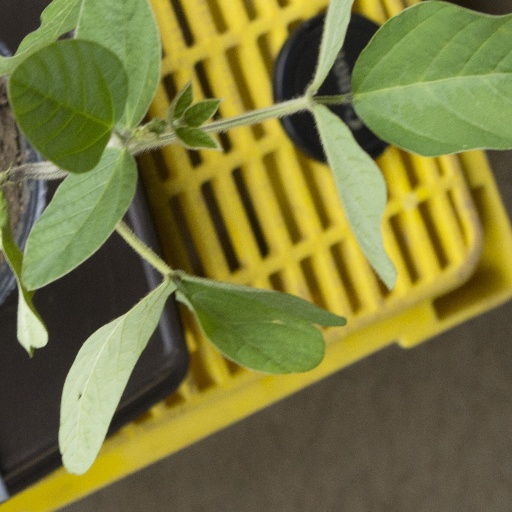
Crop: soybean